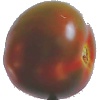
Label: Tomato Maroon 1